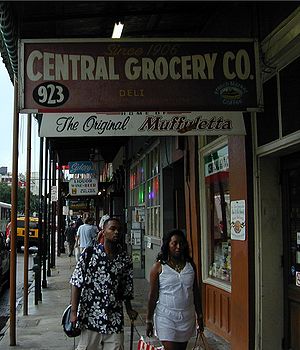
Muffuletta / Historie
Central Grocery, hvor muffulettaen blev opfundet i 1906 ligger stadig i Decatur Street – og der sælges fortsat muffulettaer her.
Muffuletta er en sandwich-type, der ligesom Po' Boy stammer fra New Orleans.